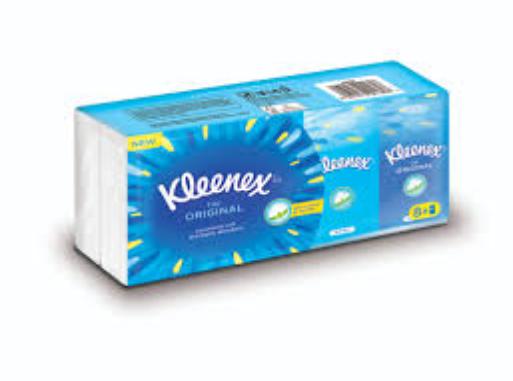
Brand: kleenex
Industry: Necessities